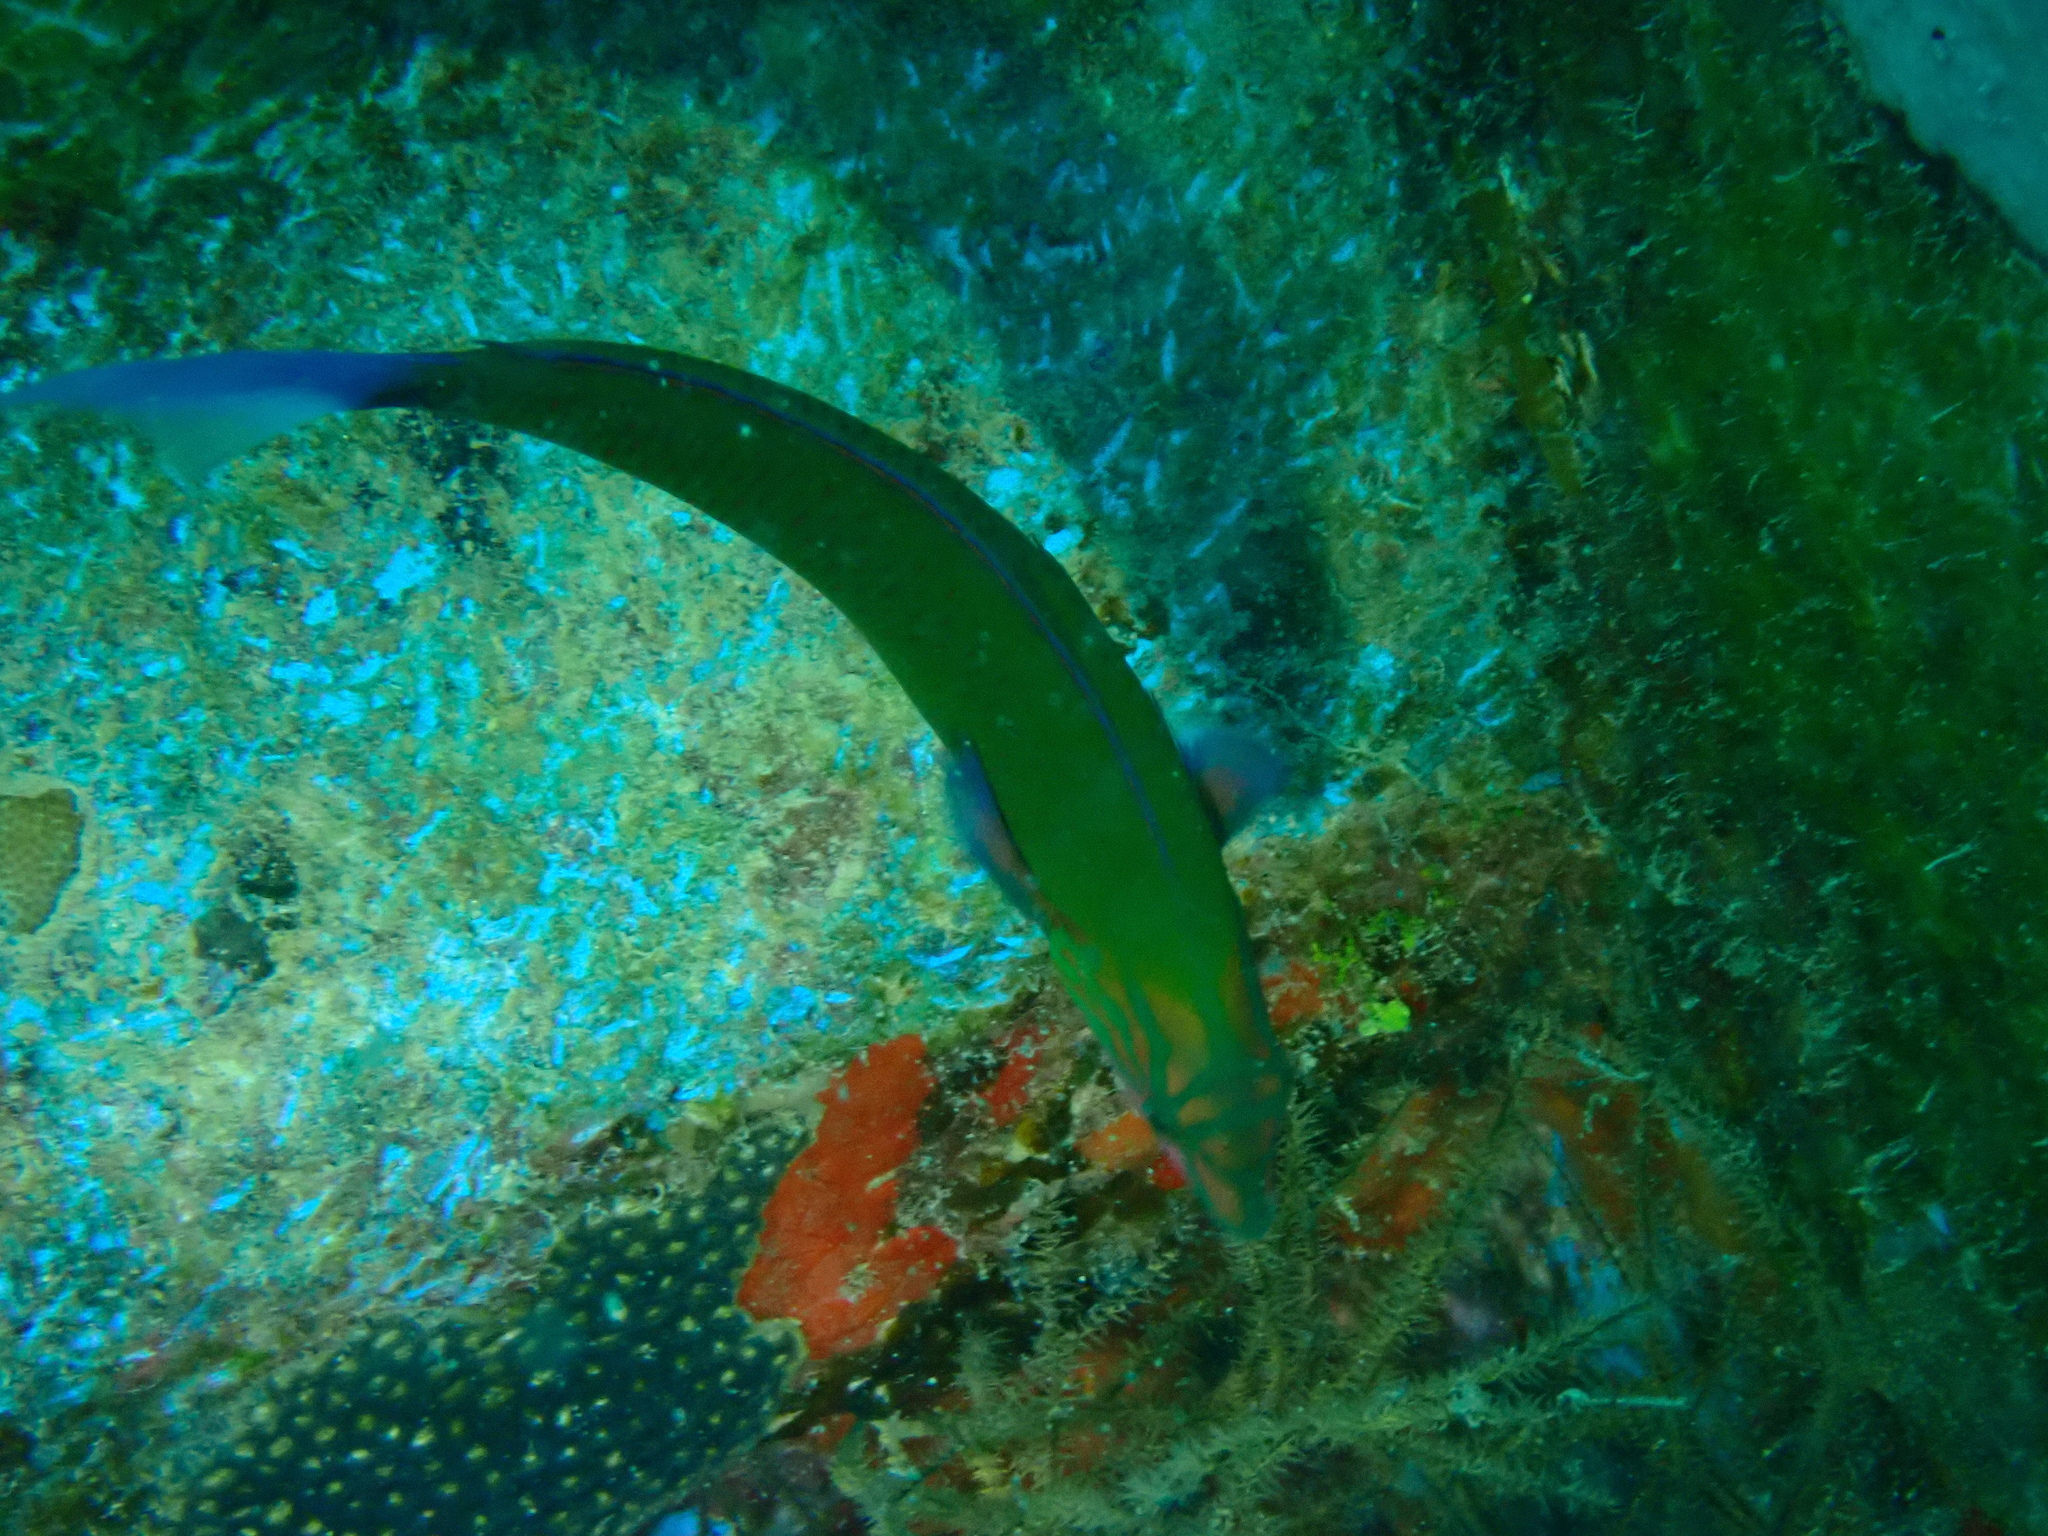
Thalassoma lunare (Moon Wrasse)